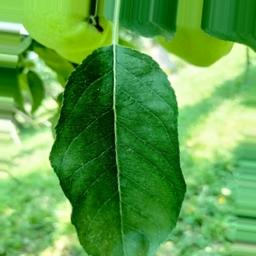
Label: Healthy